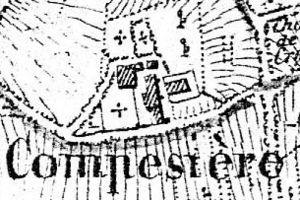
Le hameau de Compesières à Bardonnex dans le canton de Genève, selon la carte «
Compesières désigne à la fois un hameau, une paroisse et une ancienne commune du canton de Genève.